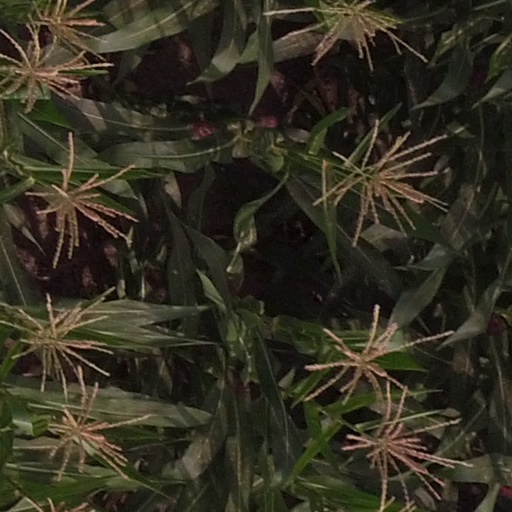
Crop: maize; corn